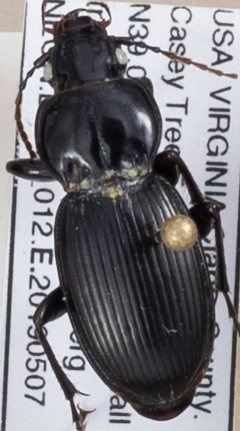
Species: Cyclotrachelus furtivus
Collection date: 2019-05-07
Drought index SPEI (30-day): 2.09
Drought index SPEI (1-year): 2.09
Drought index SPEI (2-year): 2.09